Didone (typography)

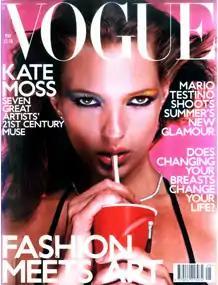
A Didot-style font on the logo of "Vogue UK"

Frederic Goudy, an Arts and Crafts movement-inspired printer turned type designer, had similar reservations about the lettering style. While he mentioned Bodoni in his book "Elements of Lettering", he wrote that it was a style "for which the writer cannot develop any enthusiasm", adding: "his pages [had] the brilliance of a fine engraving. The writer dislikes Bodoni's types, because none of them seem free from a feeling of artificiality" As an experiment in this period, Goudy attempted to 'redeem' Didone capitals for titling purposes by leaving a white line in the centre of the thick strokes. He hoped this design, , would leave a lighter colour (density of ink) on the paper.